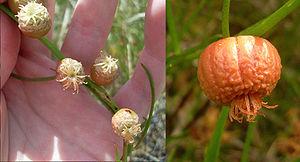
Tersonia cyathiflora
La famille des Gyrostémonacées est une famille de plantes dicotylédones qui comprend 18 espèces réparties en 3 à 6 genres.
Tersonia cyathiflora est une espèce monotypique de plante à fleurs de la famille des Gyrostemonaceae endémique d'Australie-Occidentale.